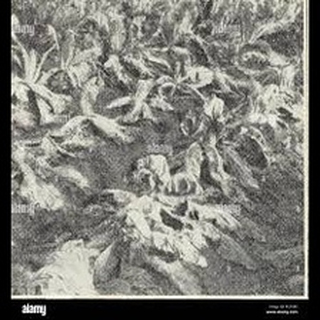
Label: wheat_common_root_rot